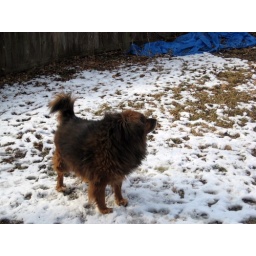
little dog in the backyard auto fix